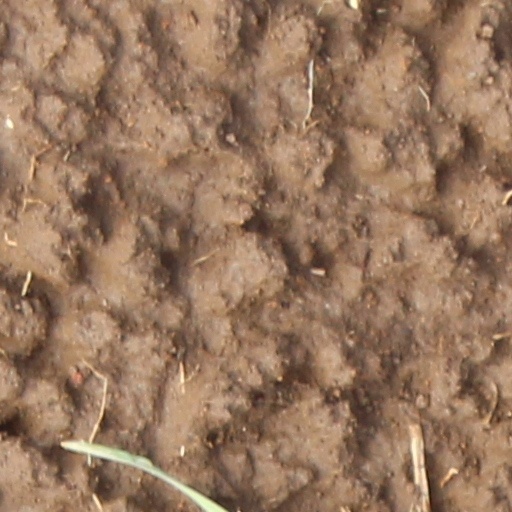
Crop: wheat